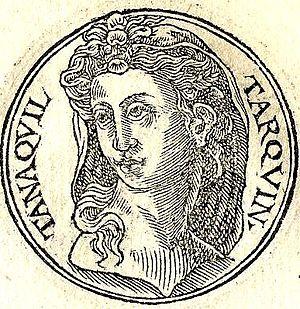
Tanaquil est selon la tradition romaine une aristocrate étrusque du début du VIᵉ siècle av. J.-C., épouse de Tarquin l'Ancien.